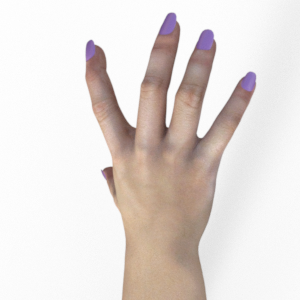
Label: paper